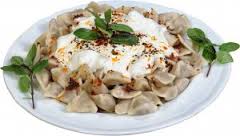
Yemek: manti